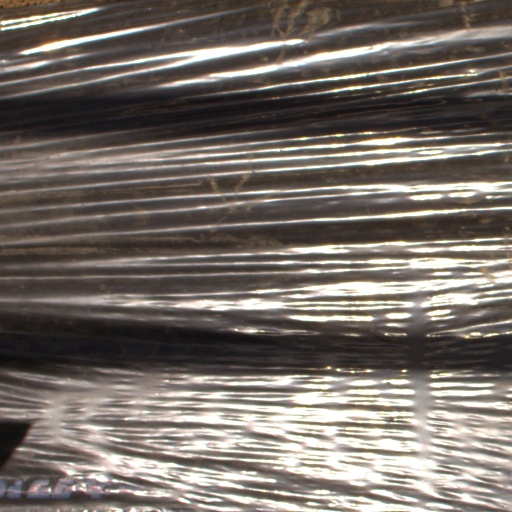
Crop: Jerusalem artichoke